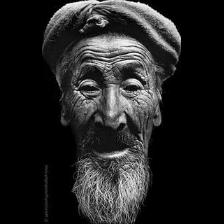
Label: Human